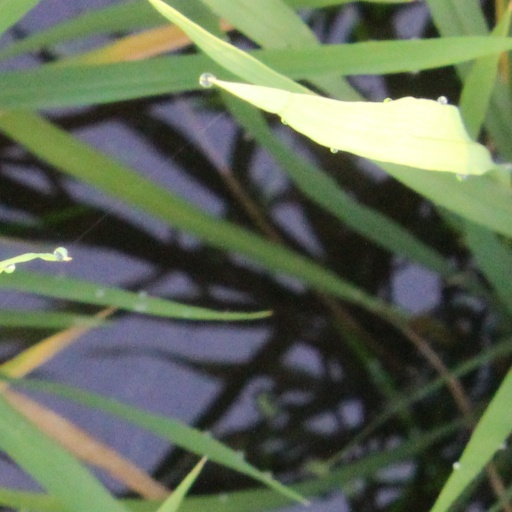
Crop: rice